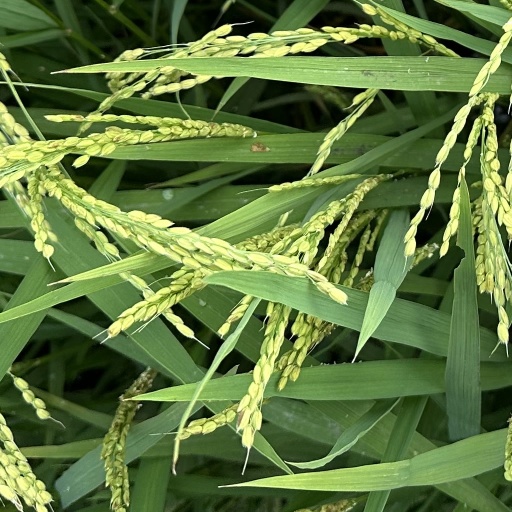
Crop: rice